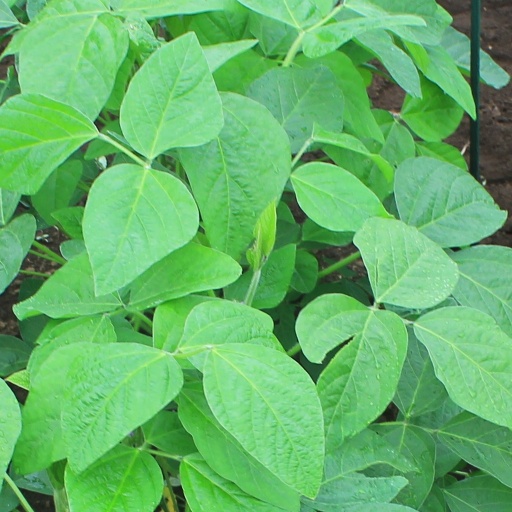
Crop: soybean